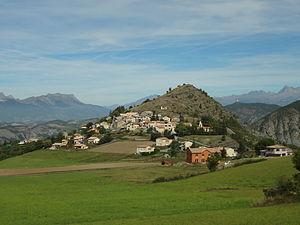
Piégut est une commune française, située dans le département des Alpes-de-Haute-Provence en région Provence-Alpes-Côte d'Azur.